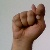
The image shows a hand gesture representing the letter 'T' in Indian Sign Language.